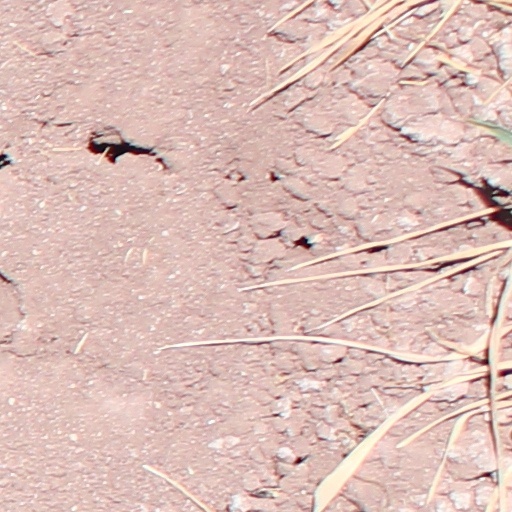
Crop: wheat